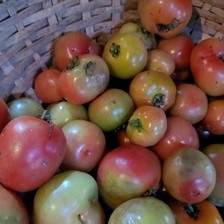
Label: tomato